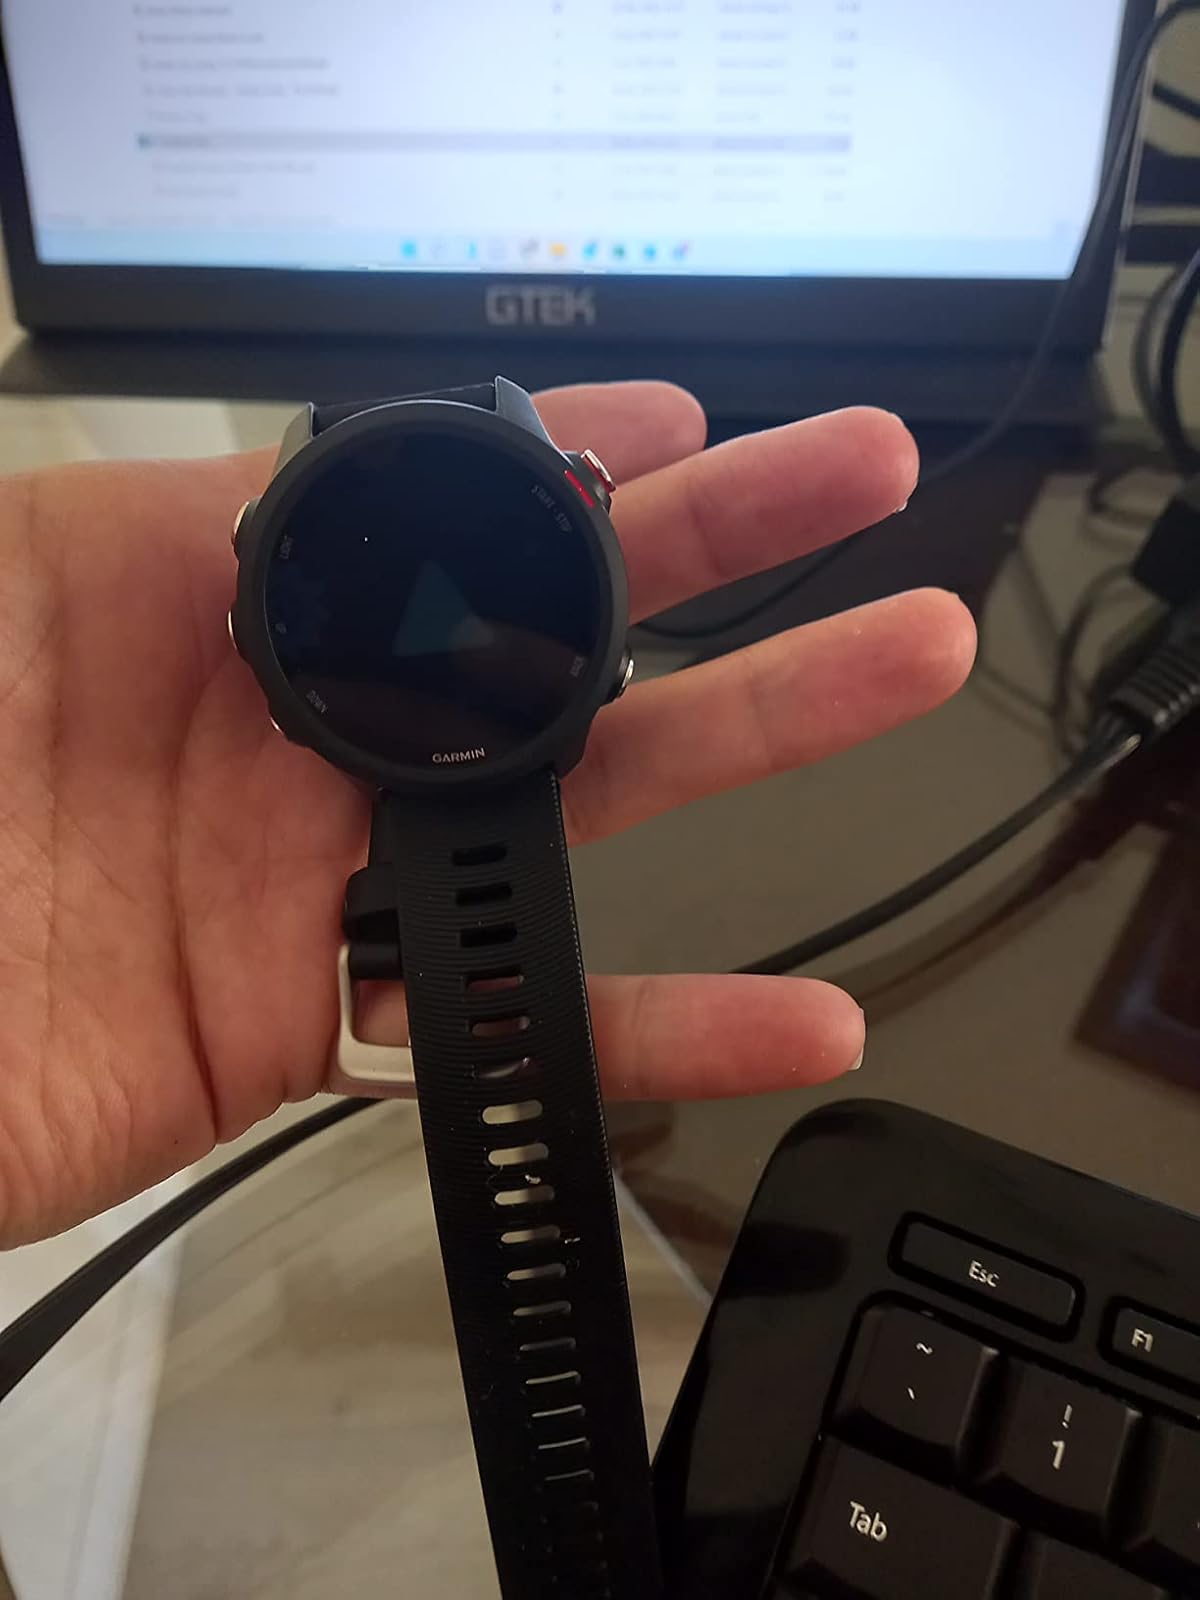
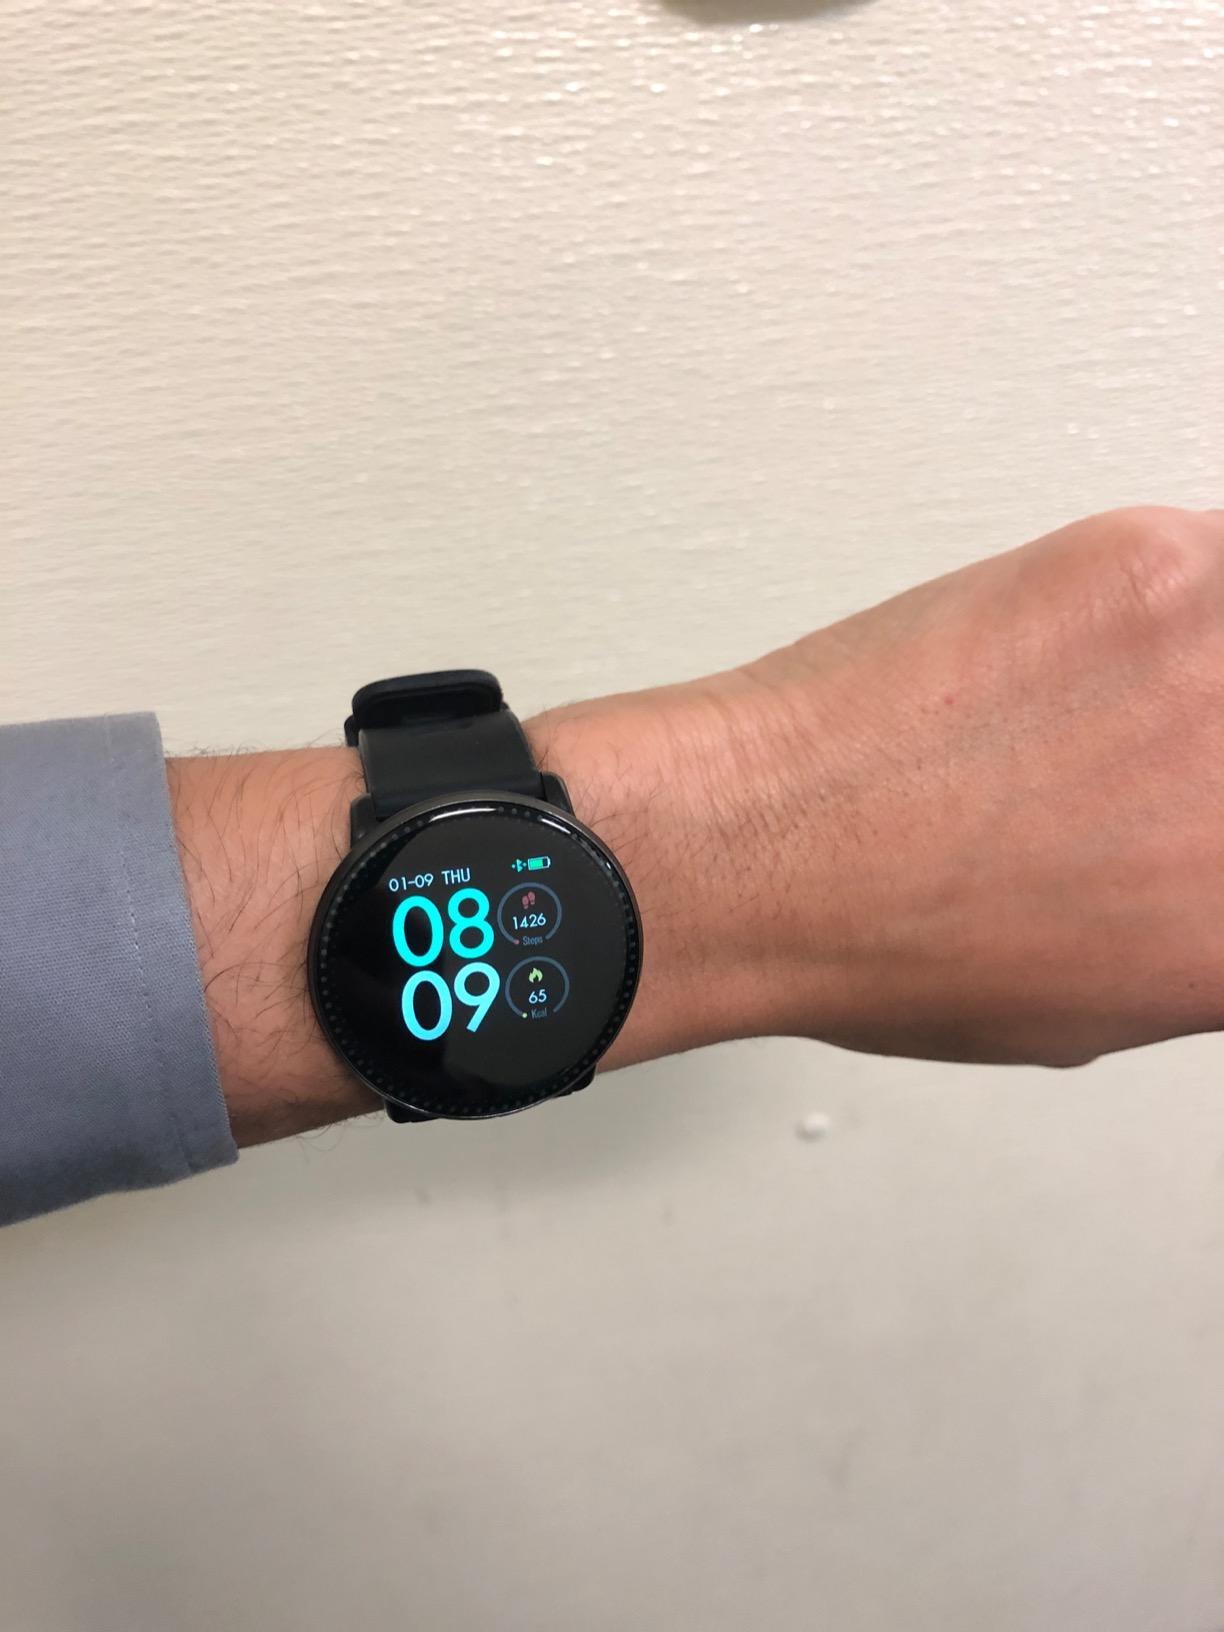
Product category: smartwatch
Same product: no